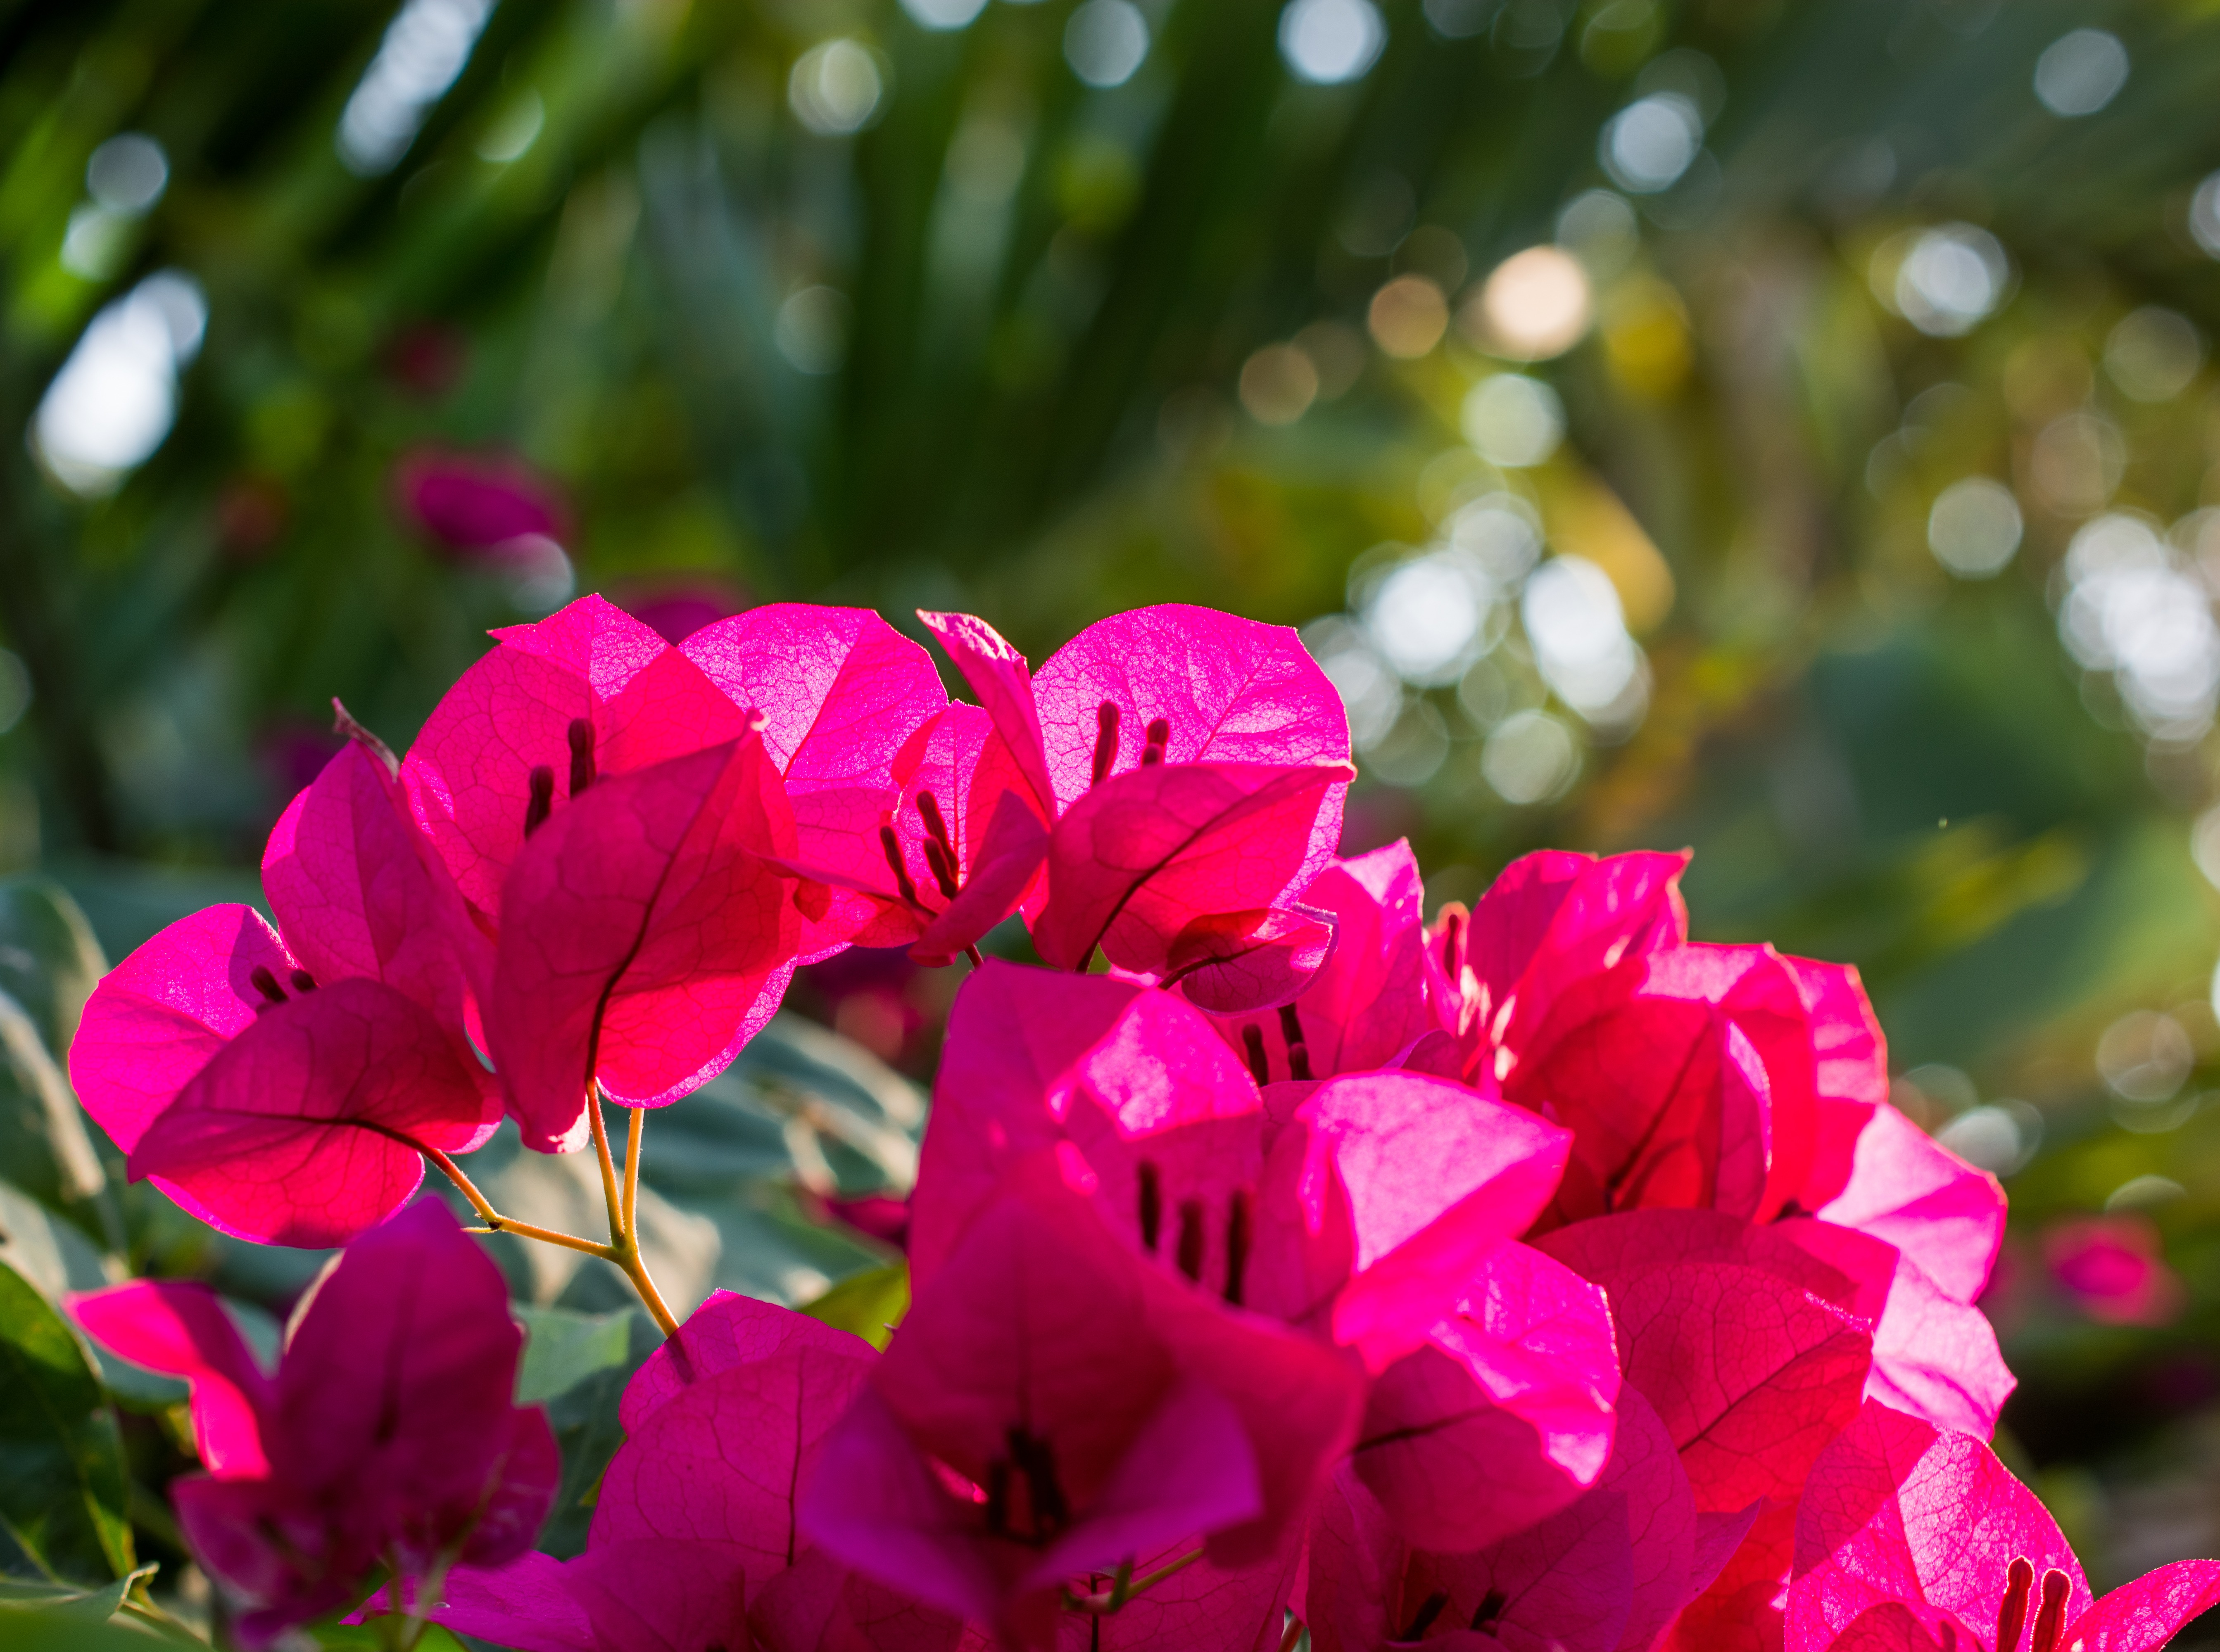
blossom, plant, leaf, flower, petal, bloom, rose, red, botany, pink, flora, shrub, macro photography, flowering plant, rose family, annual plant, land plant